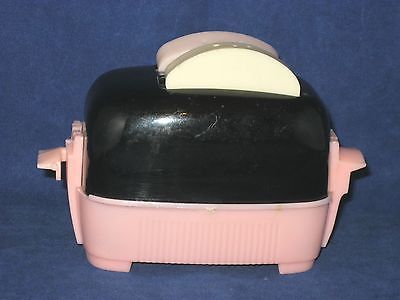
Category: toaster